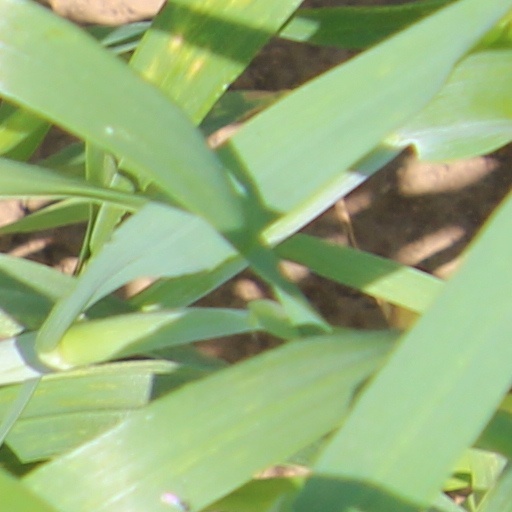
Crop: wheat